Free Fire (video game)

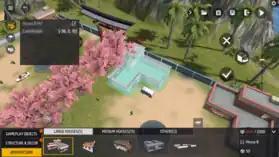

Craftland allows players to design their own maps in Free Fire using an in-game builder tool. The maps created can be shared and played with others. Craftland also supports script editing for advanced customization, giving creators greater freedom to bring their ideas to life. Players can add buildings, gameplay elements, and decorations to the map until they reach the maximum space limit. There are two maps available for players to use as the base for their designs.